Polenta

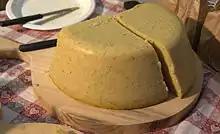
Polenta served in the traditional manner on a round wooden cutting board

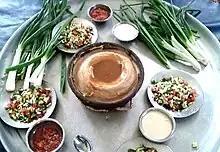
Sorghum-meal polenta with soup stock in center

Polenta covered any hulled and crushed grain, especially barley-meal. It is derived from the Latin for 'fine flour', which shares a root with "pulvis", meaning 'dust'.